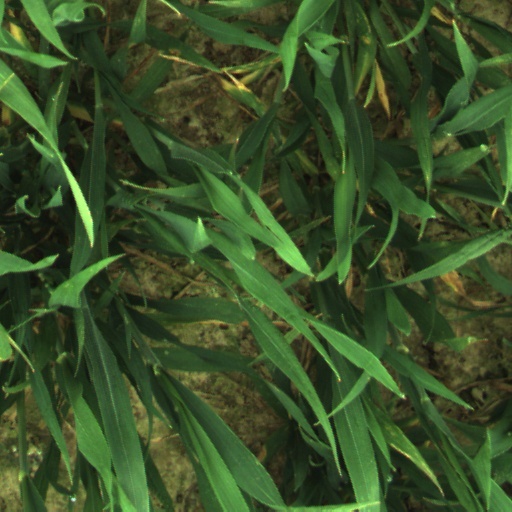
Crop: wheat